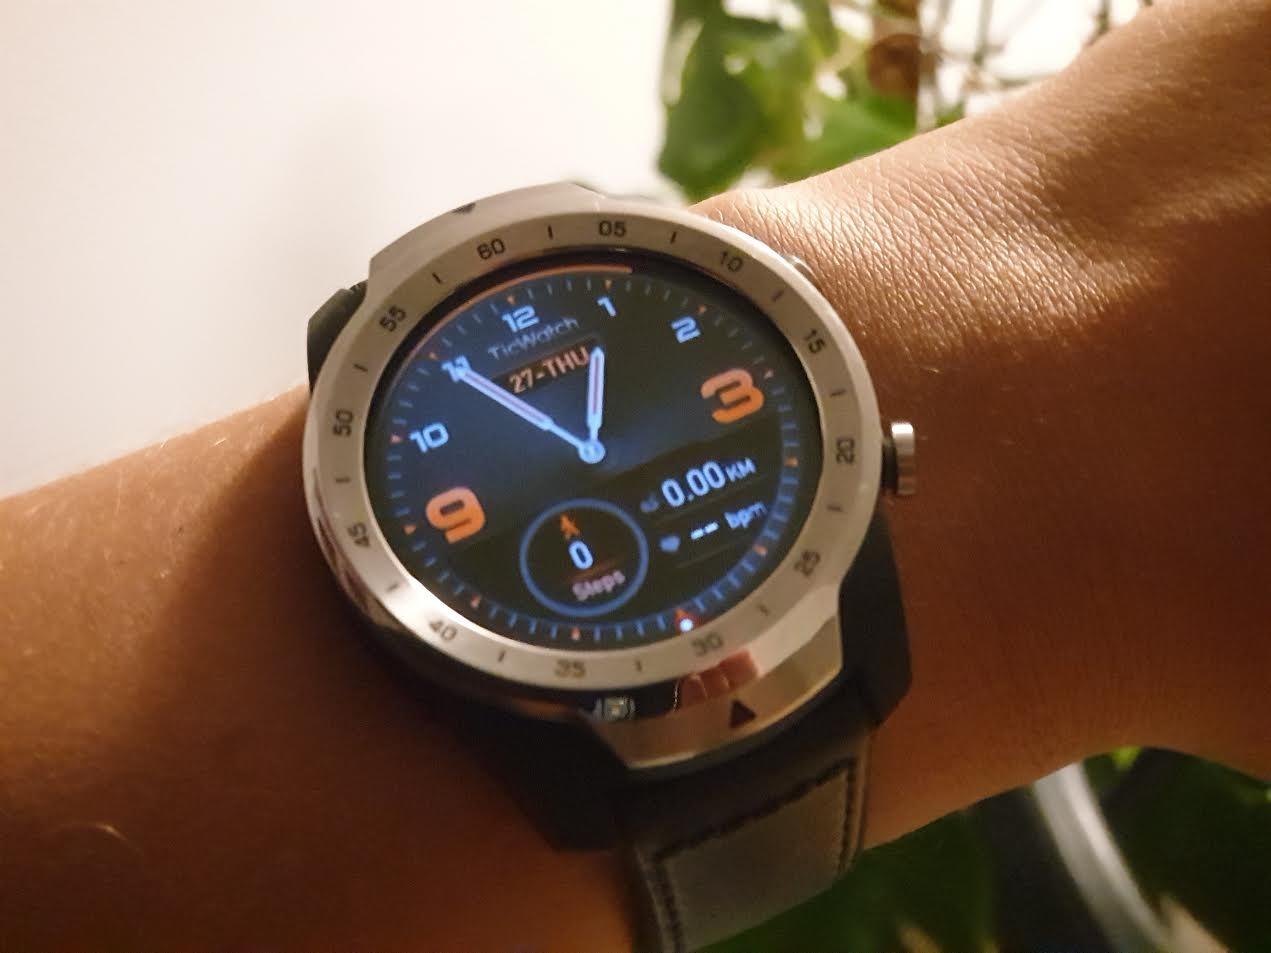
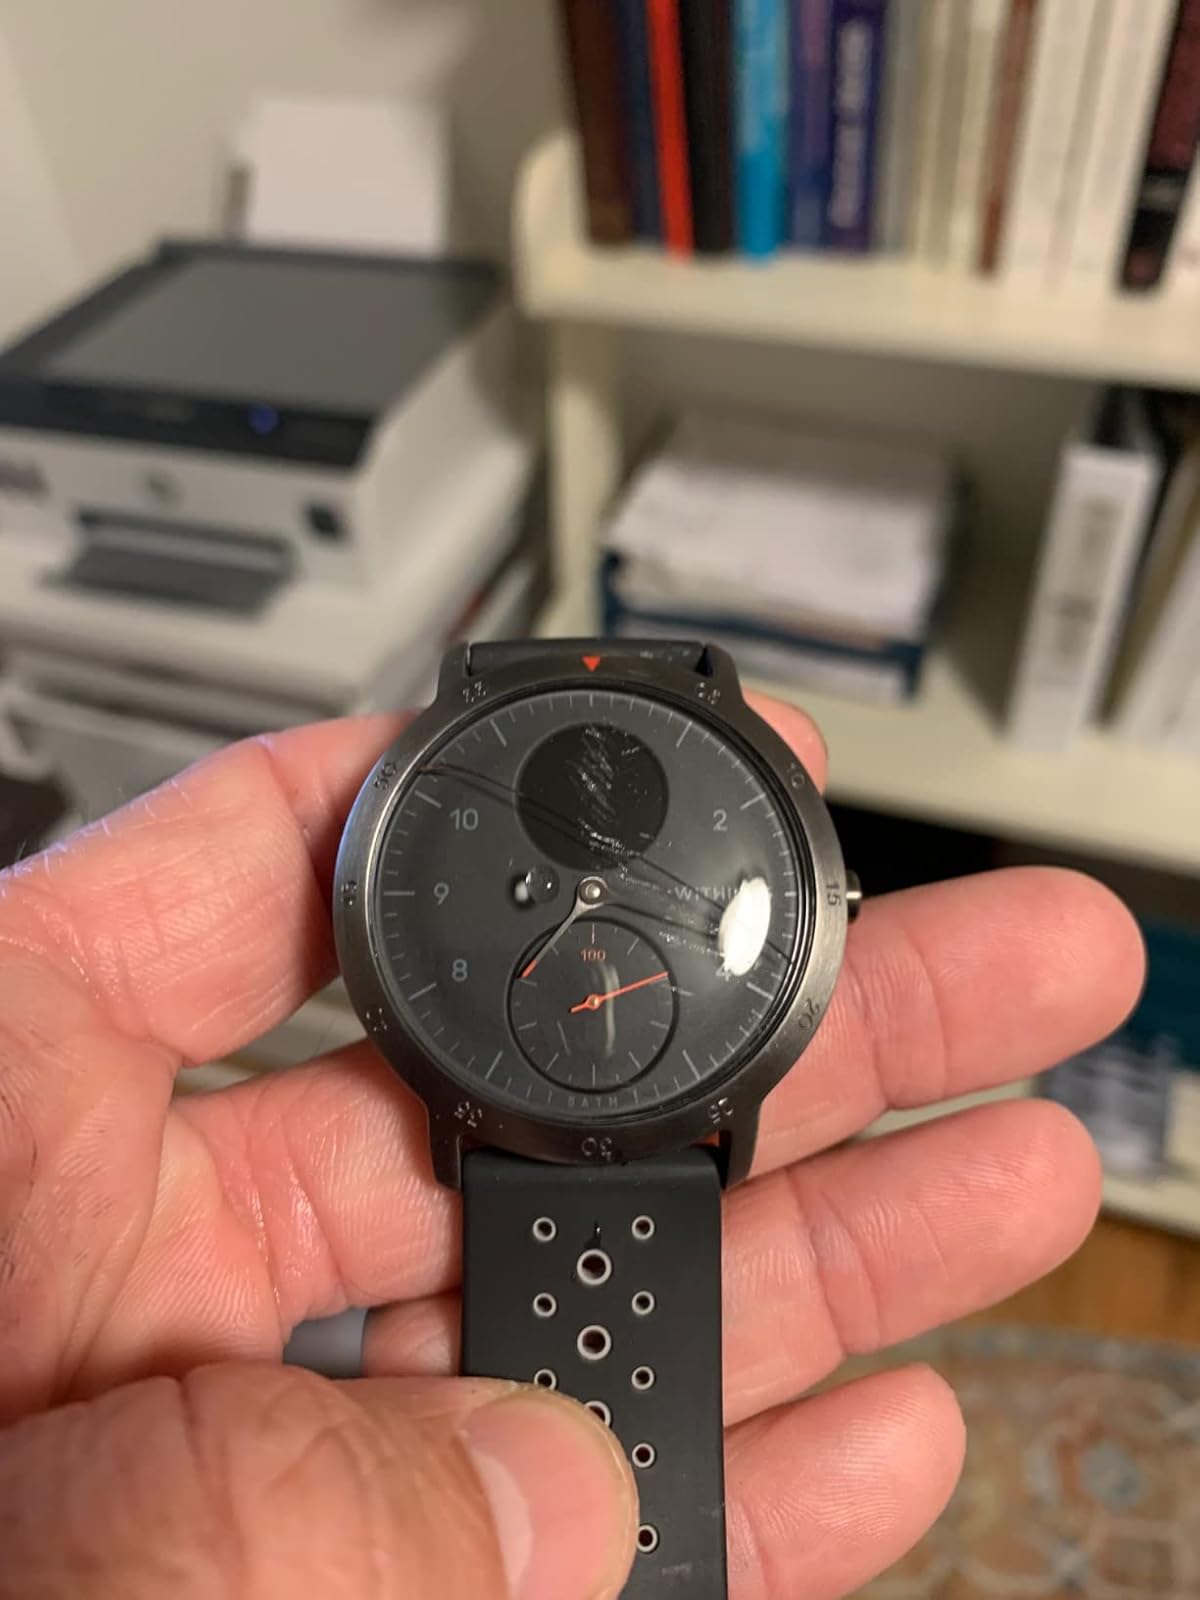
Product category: smartwatch
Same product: no